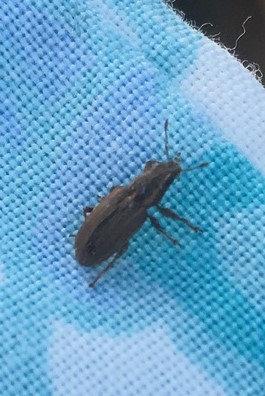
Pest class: pea_leaf_weevil